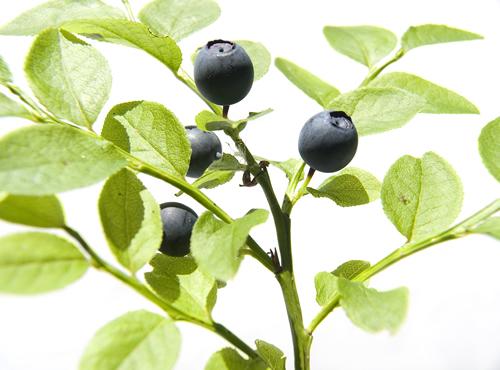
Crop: blueberry
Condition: healthy